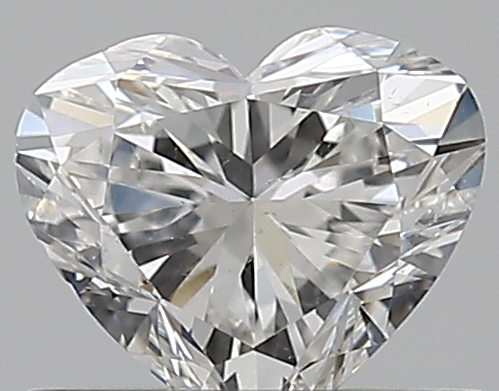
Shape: heart
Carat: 0.5
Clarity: SI1
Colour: G
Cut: VG
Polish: EX
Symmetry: VG
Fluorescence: N
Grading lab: GIA
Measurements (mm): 4.74 x 5.53 x 3.14